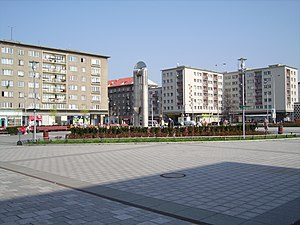
Havířov
Havířov er en by i det østlige Tjekkiet, med et indbyggertal på ca. 83.000. Byen ligger i regionen Mähren-Schlesien, tæt ved grænsen til nabolandet Polen.